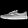
Label: Sneaker